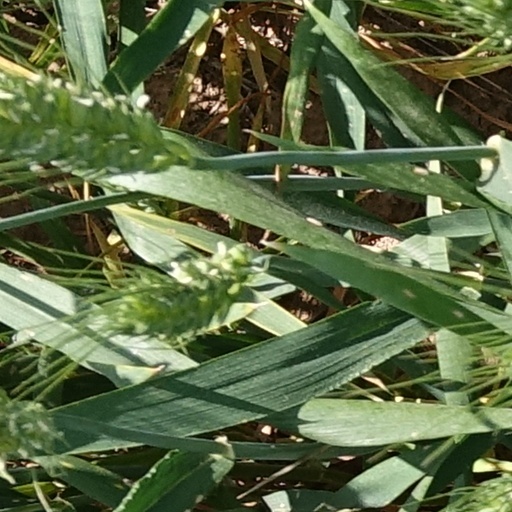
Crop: wheat